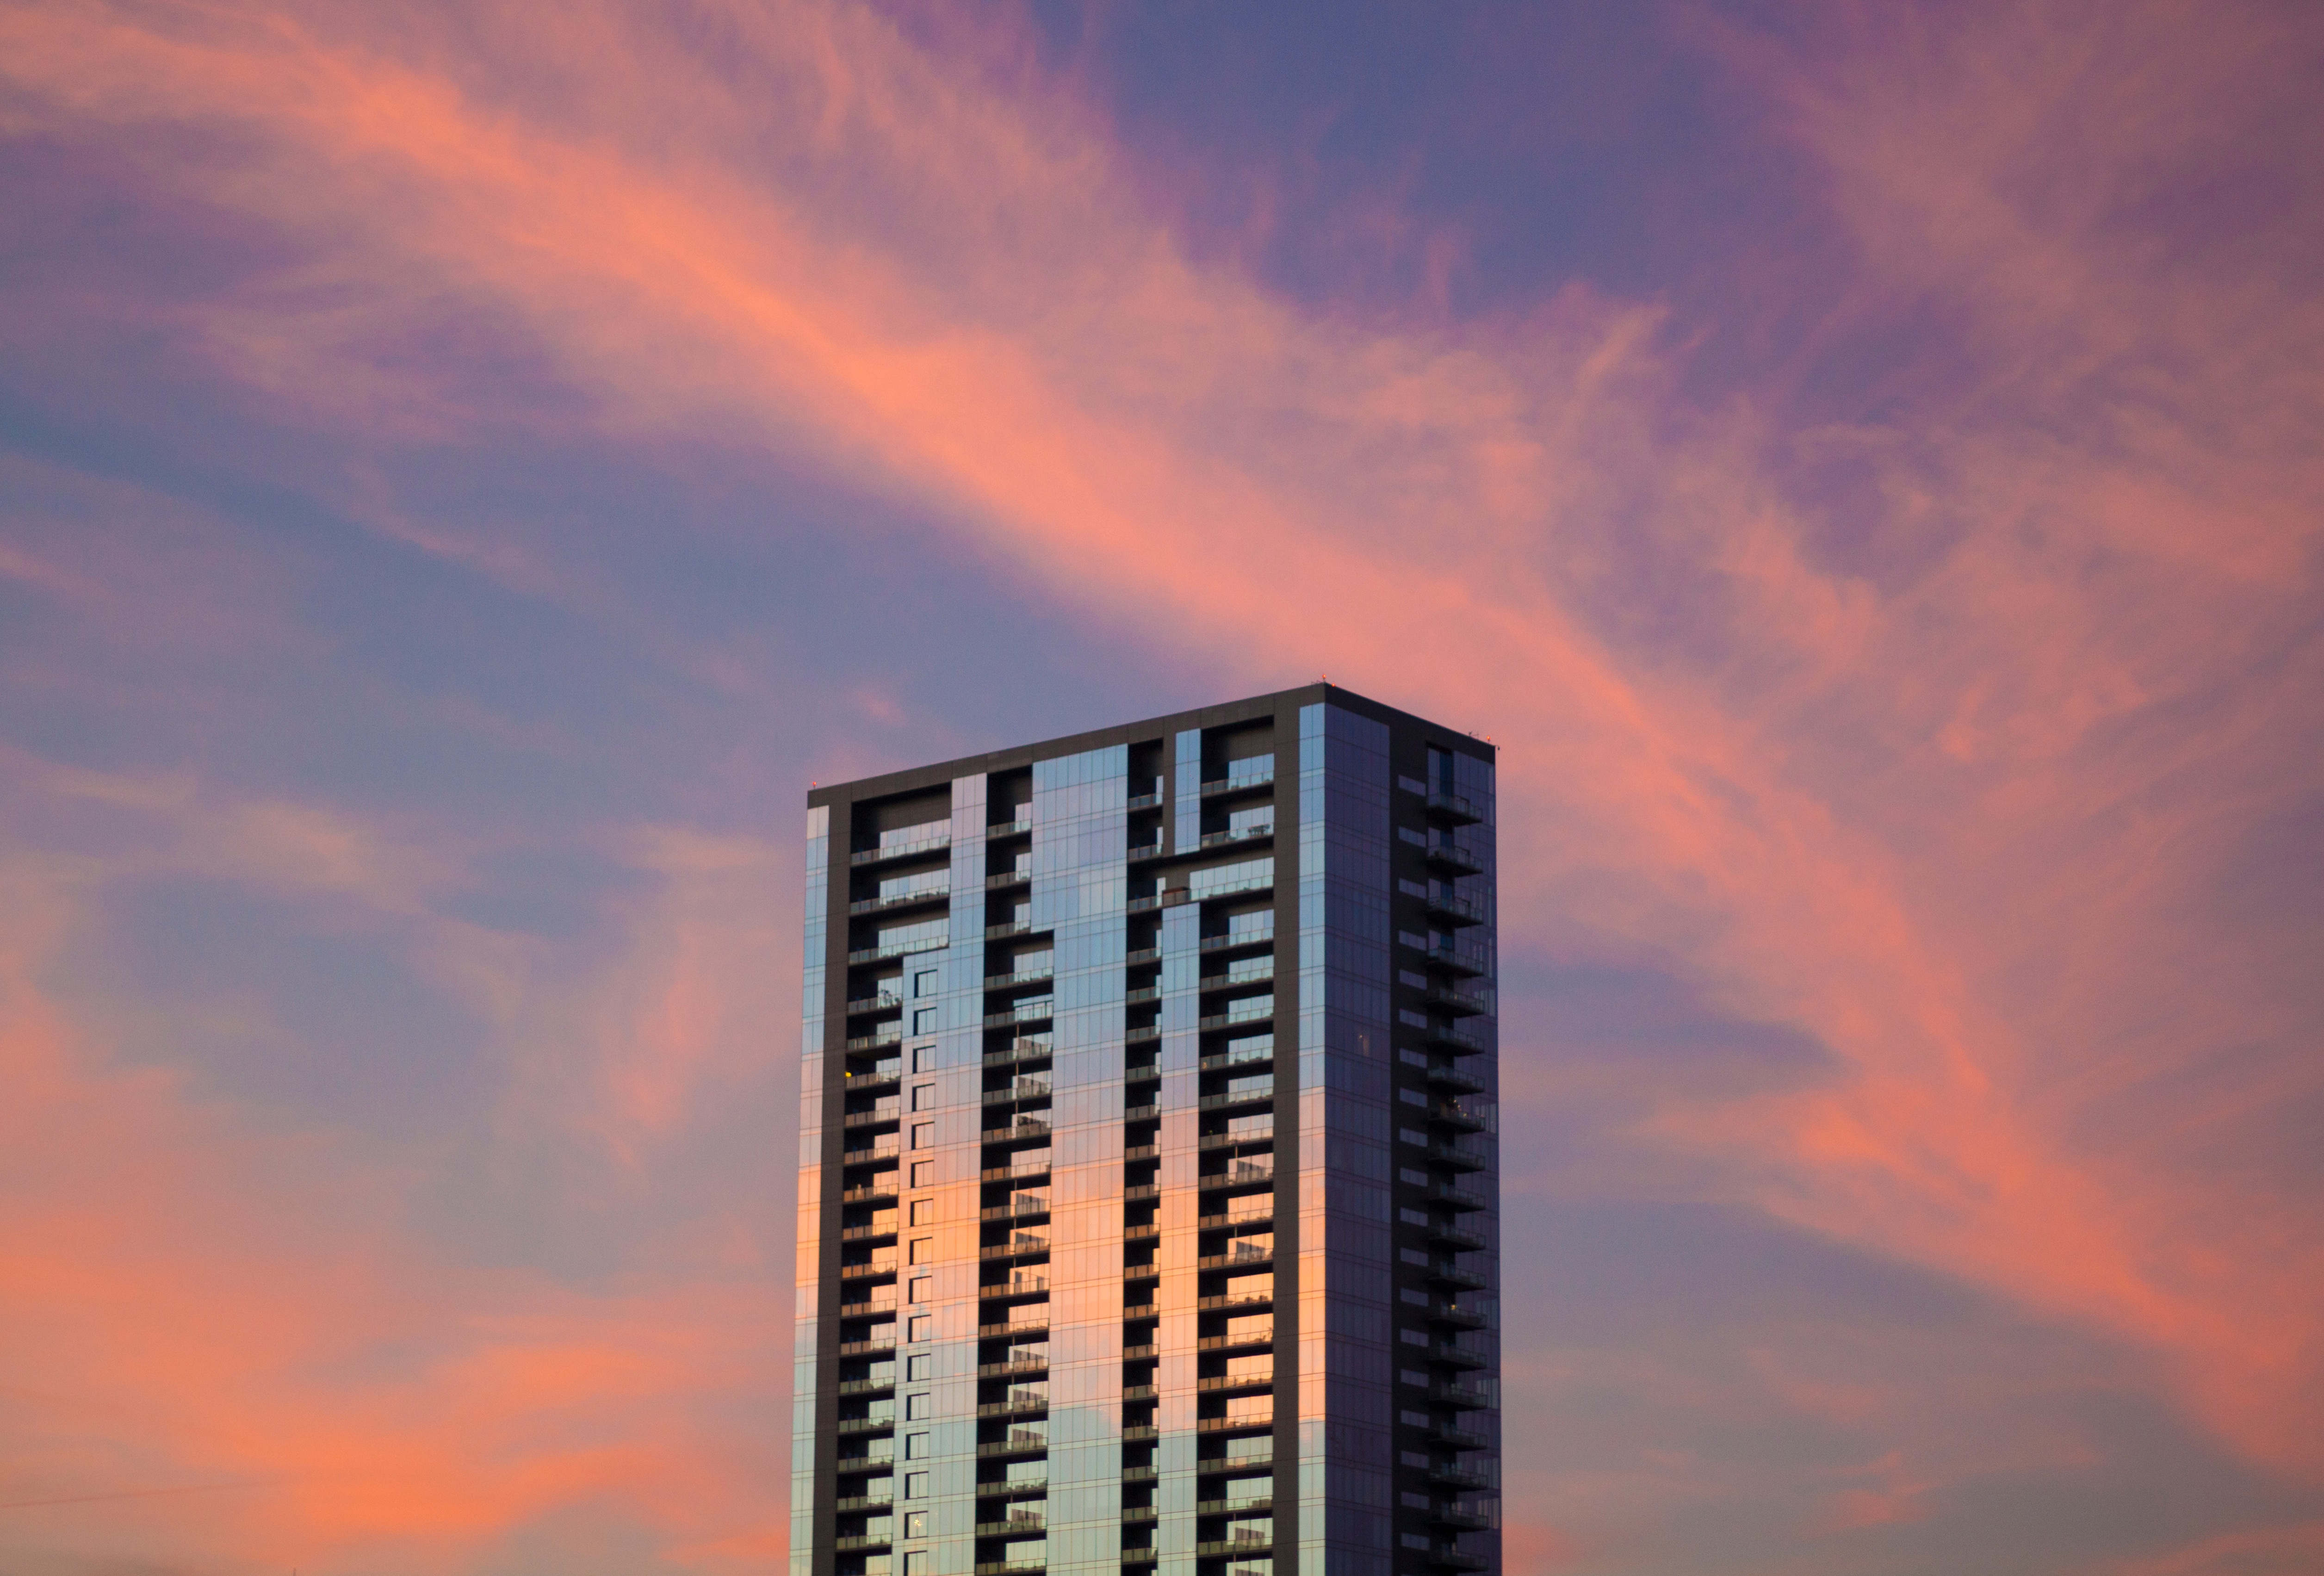
horizon, cloud, sky, sunset, skyline, sunlight, building, atmosphere, skyscraper, cityscape, dusk, daytime, evening, reflection, tower, tower block, metropolitan area